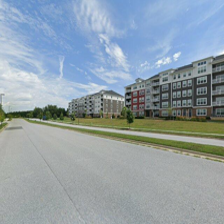
Label: streetView